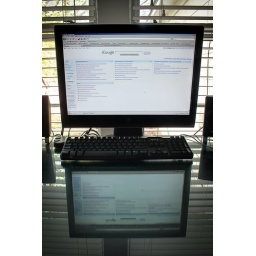
I decided that Malcolm's new iMac isn't the only computer in the house that deserves having pictures taken.